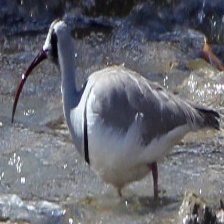
Species: IBISBILL
Scientific name: IBIDORHYNCHA STRUTHERSII